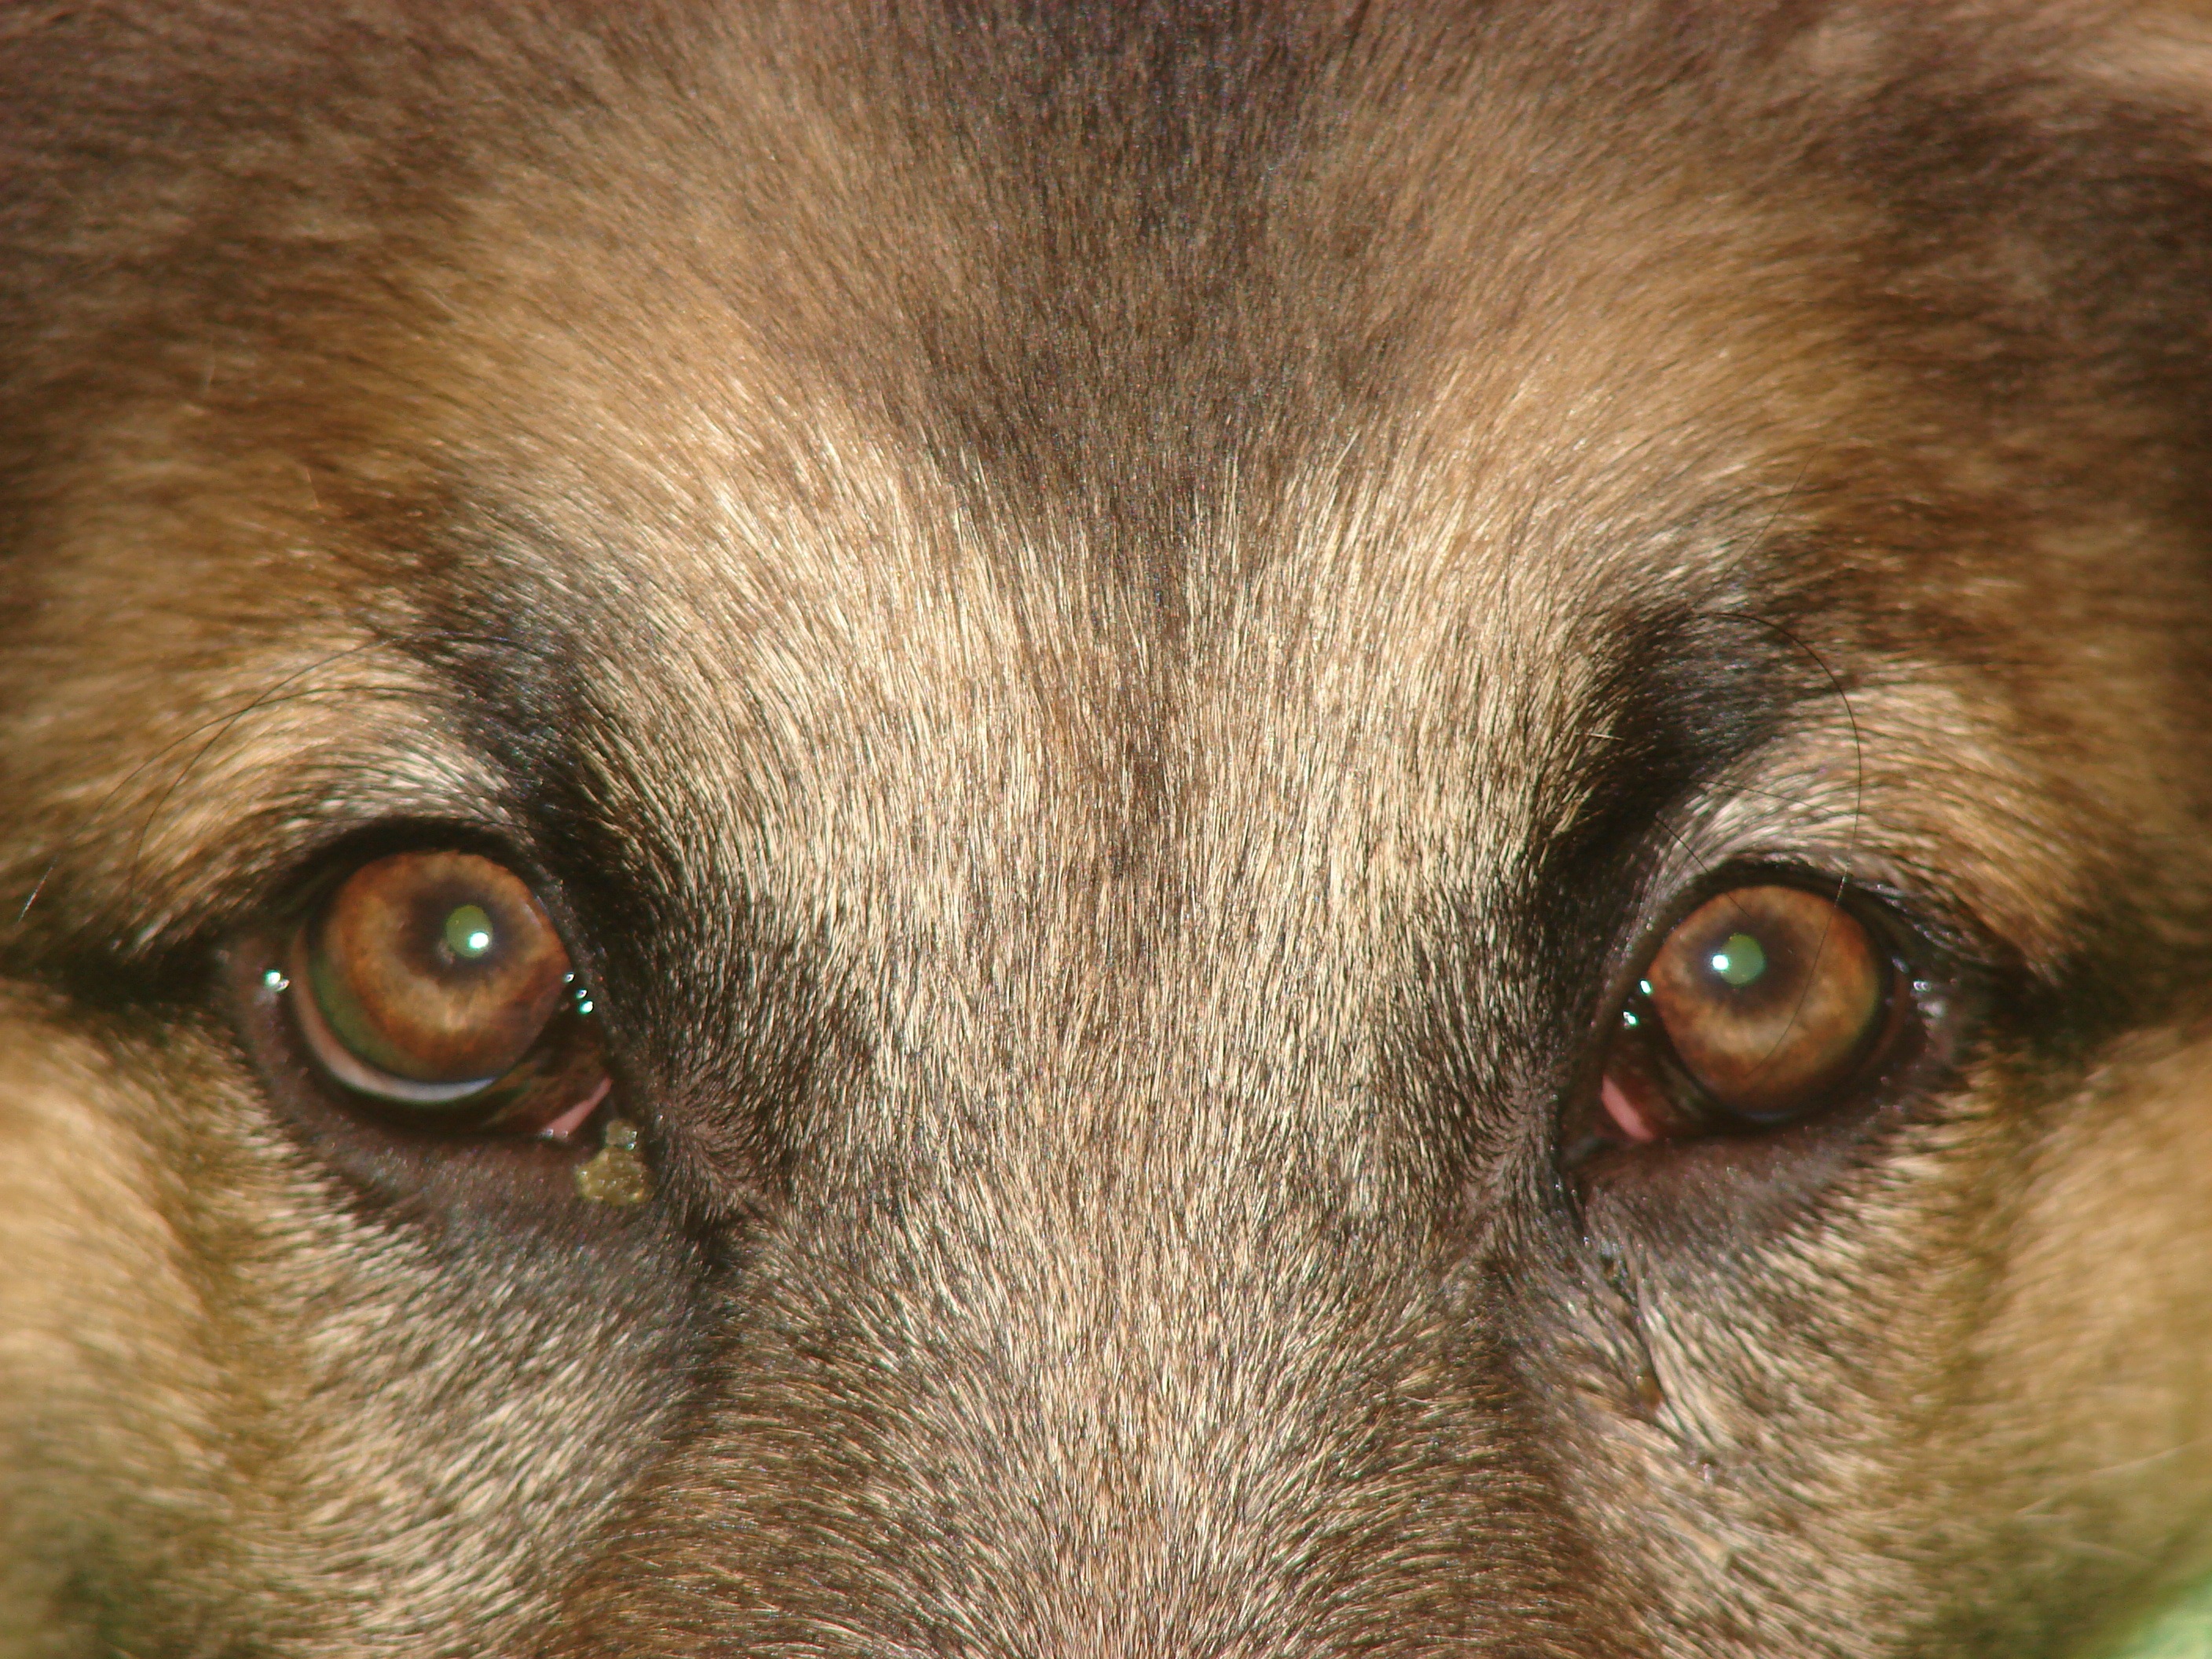
puppy, dog, animal, canine, looking, pet, brown, mammal, german shepherd, close up, human body, nose, eyes, whiskers, snout, eye, vertebrate, expression, organ, dog breed, breed, purebred, animal shelter, dog like mammal, dog breed group, dog crossbreeds